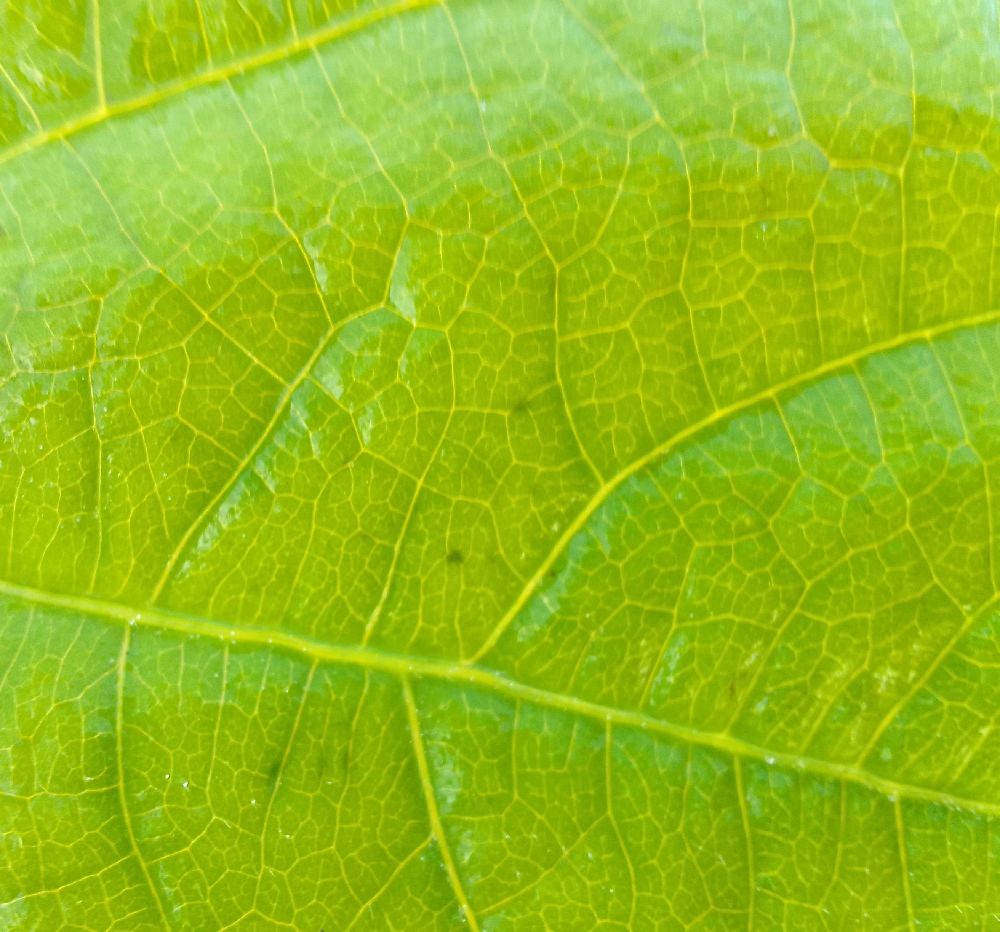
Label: healthy